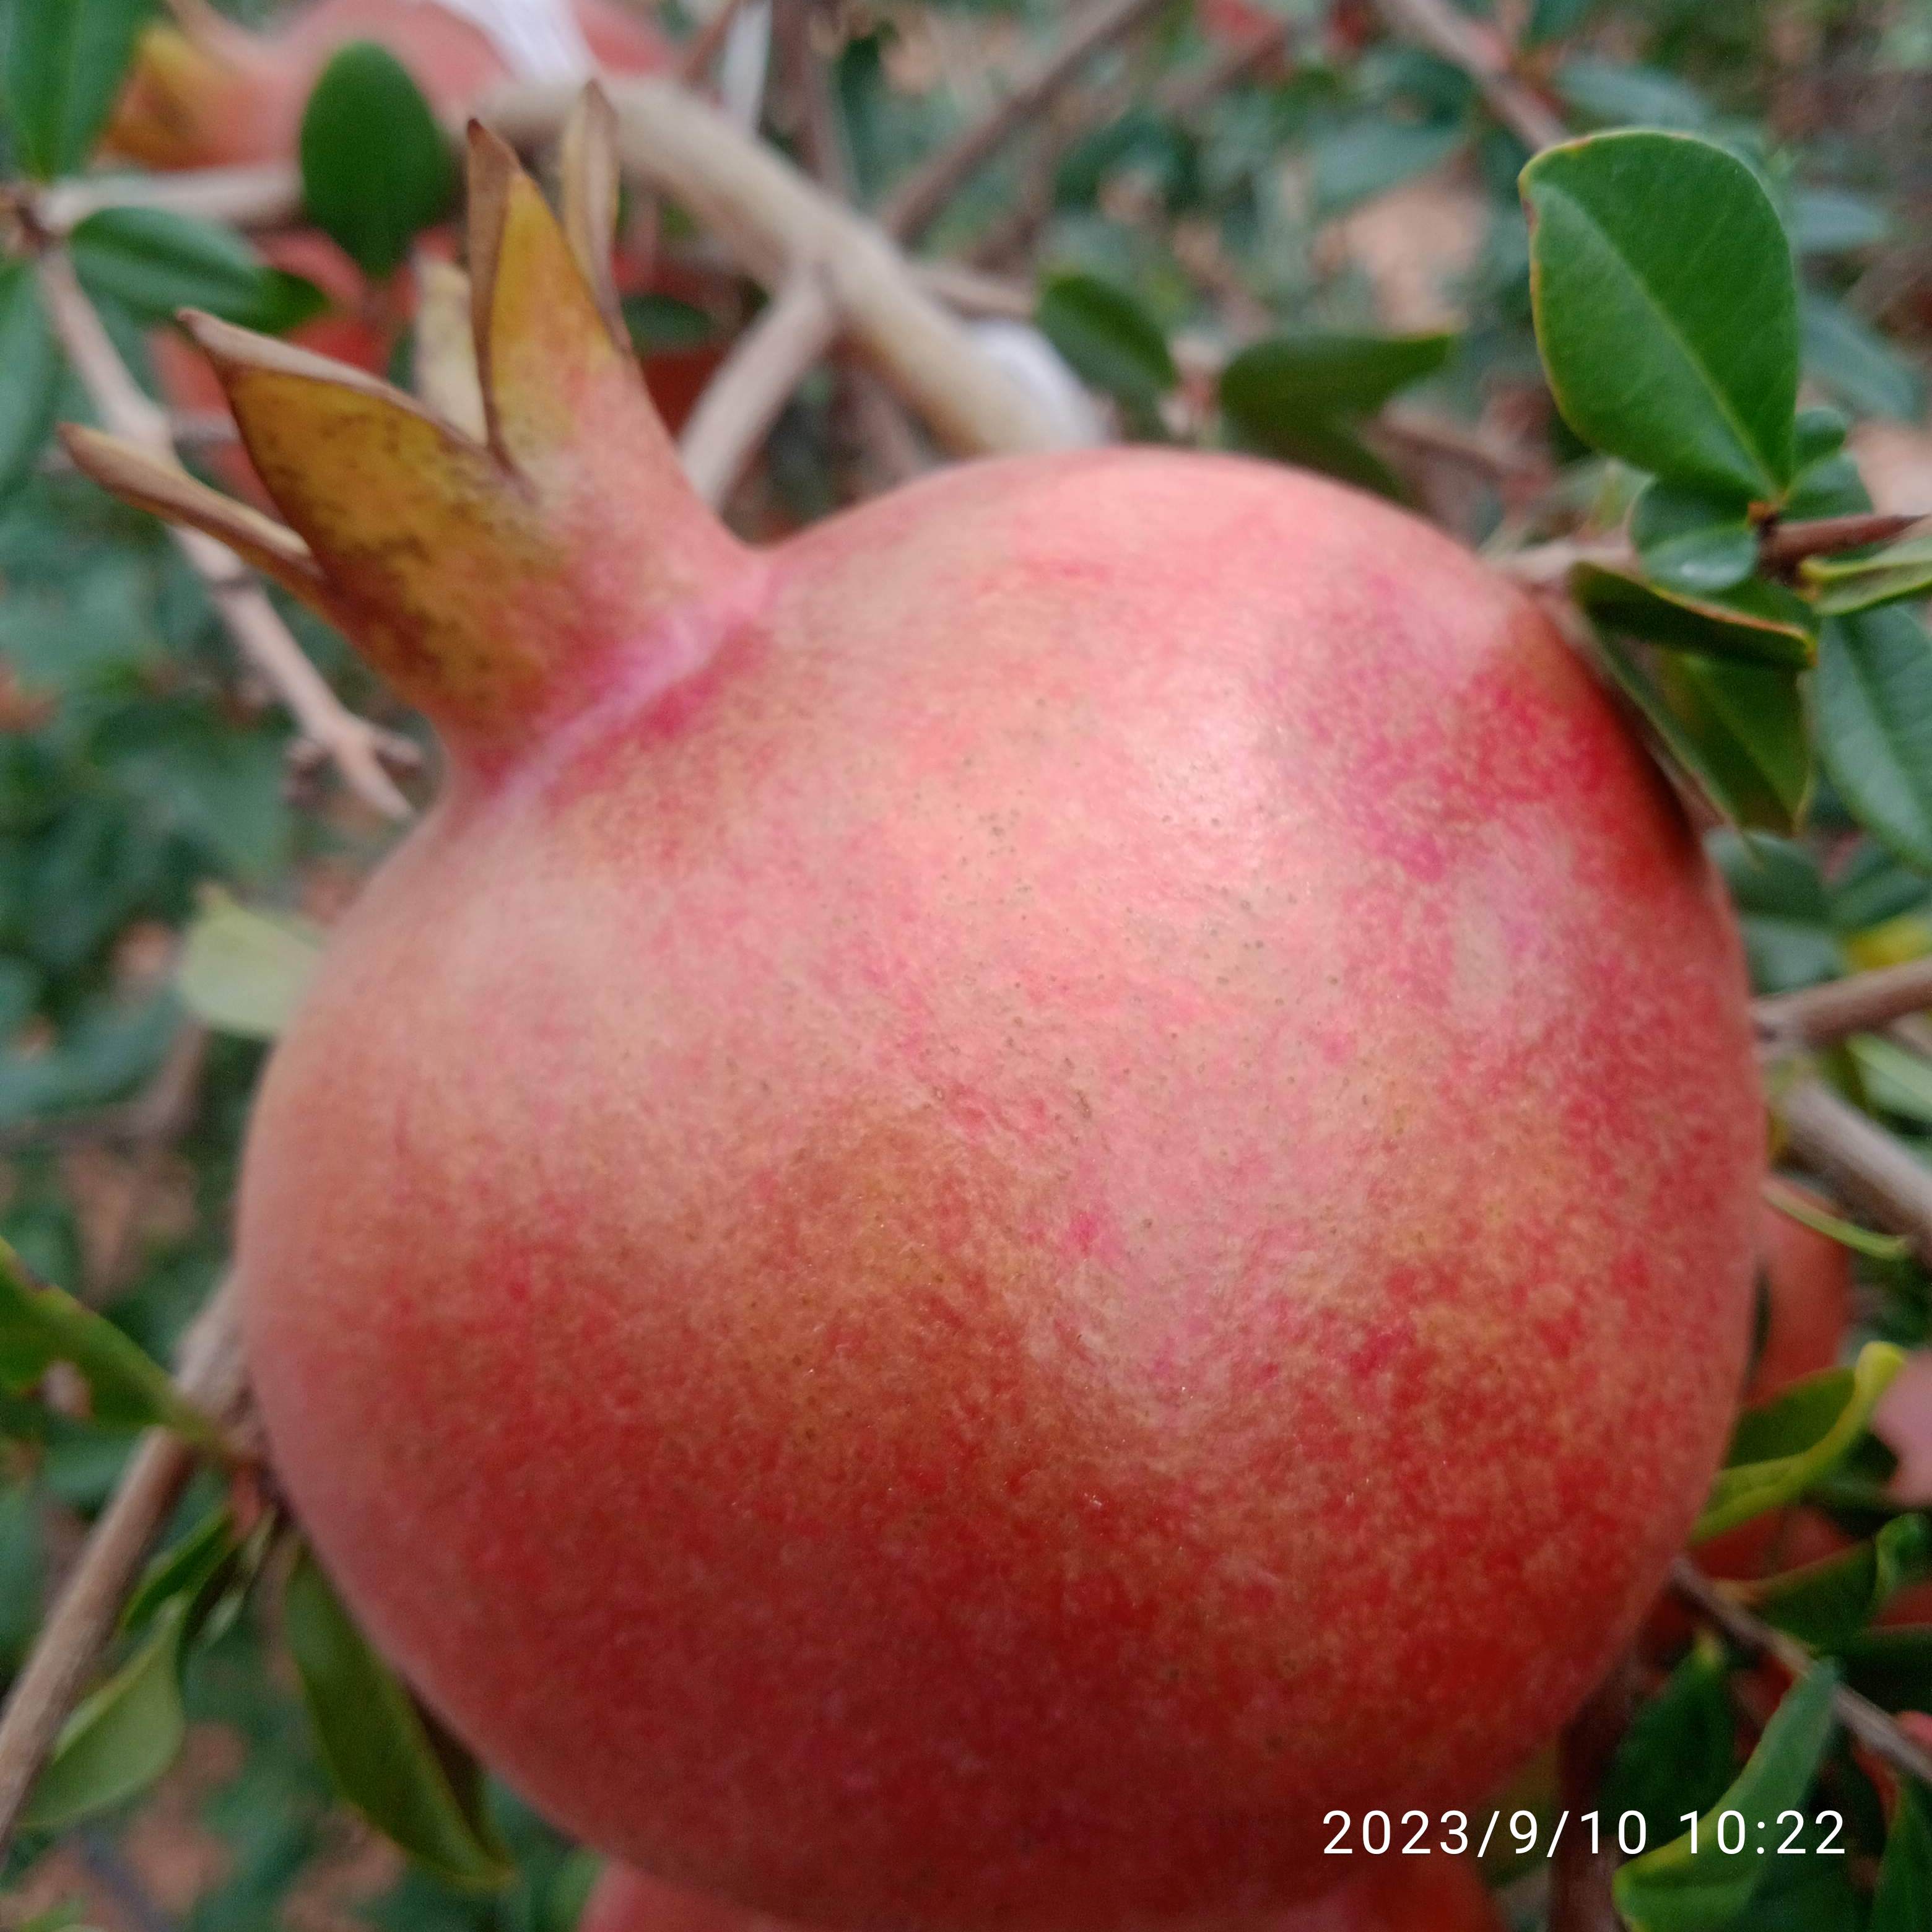
Label: Healthy